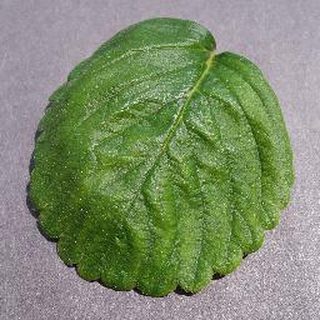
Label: healthy_strawberry